Aldeburgh

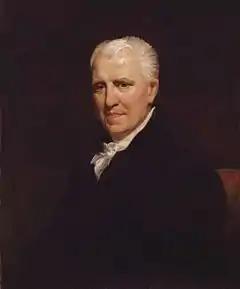
George Crabbe, 1818

A unique quatrefoil Martello Tower stands at the isthmus leading to the Orford Ness shingle spit. It is the largest and northernmost of 103 English defensive towers built in 1808–1812 to resist a threatened Napoleonic invasion. The Landmark Trust now runs it as holiday apartments. From May 2015 to May 2016, an Antony Gormley statue was on display on the roof as part of his LAND art installation.